Elton Hall

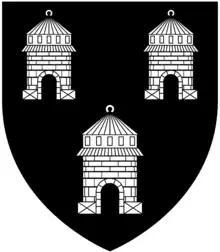
Arms of Sapcote: "Sable, three dovecotes argent"

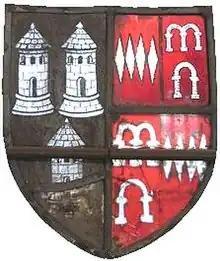
Arms of Sapcote "Sable, three dovecotes argent" impaling Dinham "Gules, four fusils in fess ermine" (quartering Arches "Gules, three arches argent"), Bampton Church, Devon

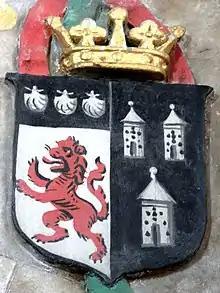
Arms of John Russell, 1st Earl of Bedford impaling Sapcote, for his marriage in 1526 to Anne Sapcote, daughter of Sir Guy Sapcote of Huntingdonshire. Tawstock Church, Devon

Elton Hall was built by Sir Richard Sapcote (d. 1477), who married Isabel Wolston, widow of Sir John Frauncis of Burley, Rutland. His sculpted arms survive in Elton Church showing his arms impaling "three turnstiles", for Wolston.